David Benaron

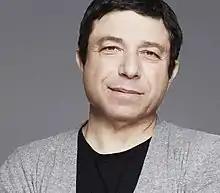
Benaron,

David A. Benaron (November 21, 1958 – July 19, 2025) was an American digital health businessman, physician and academic who was a professor at Stanford University. His work in the field of medical optical imaging, digital health wearables, and predictive behavioral and health Artificial Intelligence led to the founding of multiple public companies. He was a member of SPIE (the International Society for Optics and Photonics), and a founding editorial board member of the "Journal of Biomedical Optics".